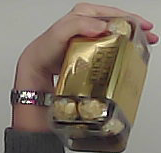
Product: rocher_chocolate